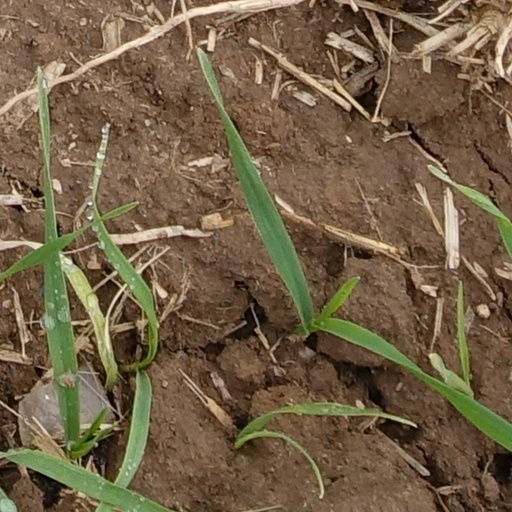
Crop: wheat